Moldova in the Eurovision Song Contest 2019

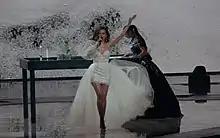
Anna Odobescu during a rehearsal before the second semi-final

Anna Odobescu took part in technical rehearsals on 6 and 10 May, followed by dress rehearsals on 15 and 16 May. This included the jury show on 15 May where the professional juries of each country watched and voted on the competing entries. The Moldovan delegation requested an additional technical rehearsal on 12 May, which was later approved by the EBU.